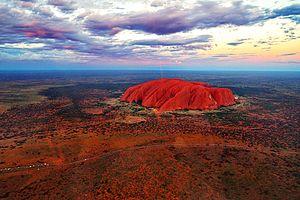
Un monolithe est un bloc de pierre massif monumental de grande dimension, constitué d'un seul élément, naturel ou taillé, éventuellement déplacé. L'architecture monolithe est une construction réalisée dans un bloc unique d'un seul matériau, et l'industrie lithique désigne l'ensemble des objets en pierre taillée par les humains.